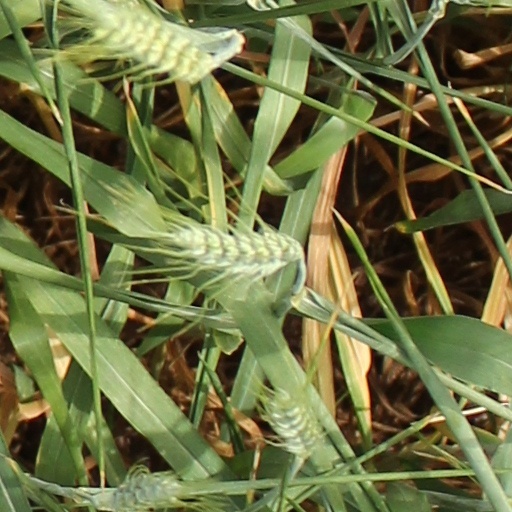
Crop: wheat